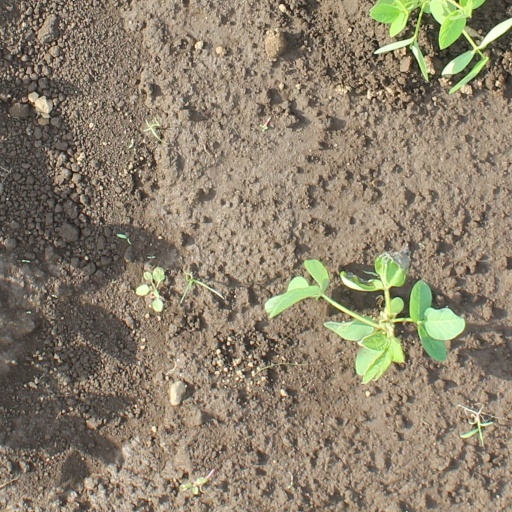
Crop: soybean